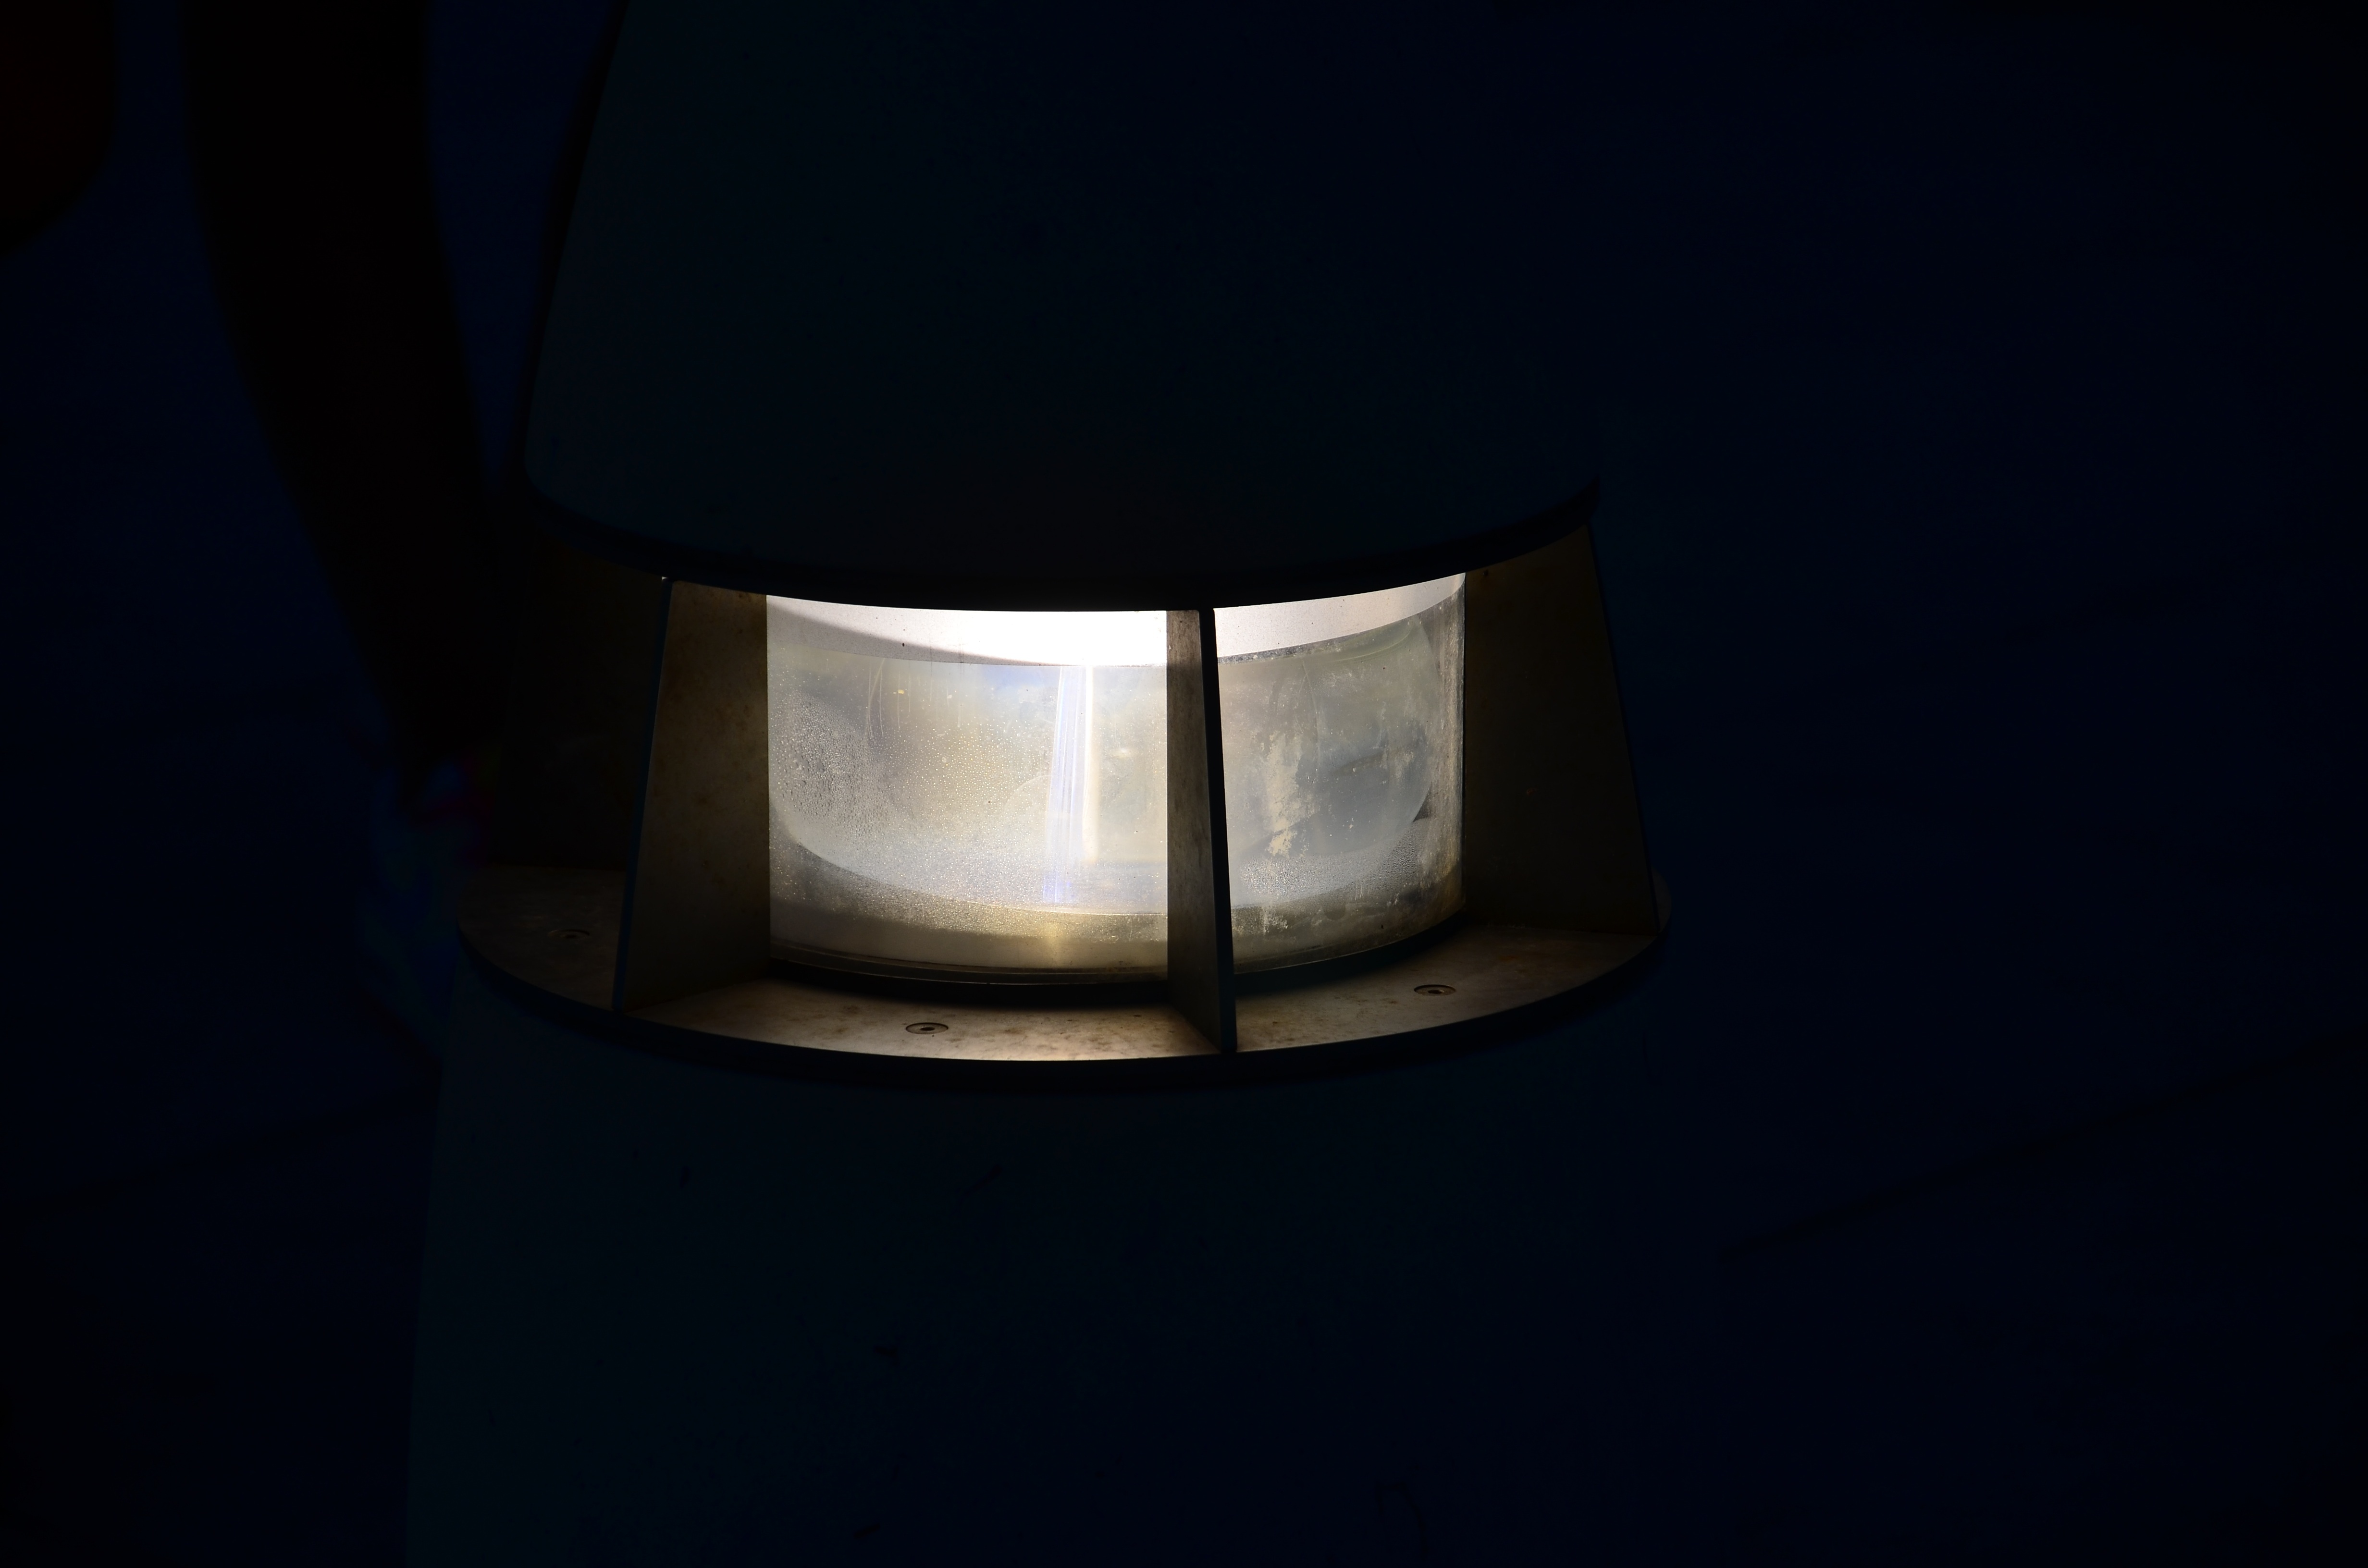
light, ceiling, darkness, lamp, candle, lighting, circle, light fixture, shape, sconce